James Frederick Sangala

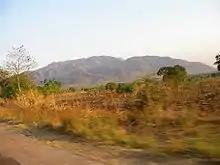
Zomba Plateau to the north of Zomba

In search of higher wages, Sangala obtained work with Limbe Trading Company in 1927, then as a cotton buyer with the British Cotton Growing Association (BGGA) and next as a bookkeeper for M.G. Dharap, an Indian businessman in Limbe. In March 1928 he started work for the African Lakes Corporation, and in May 1929 returned to the BGGA as an office manager.